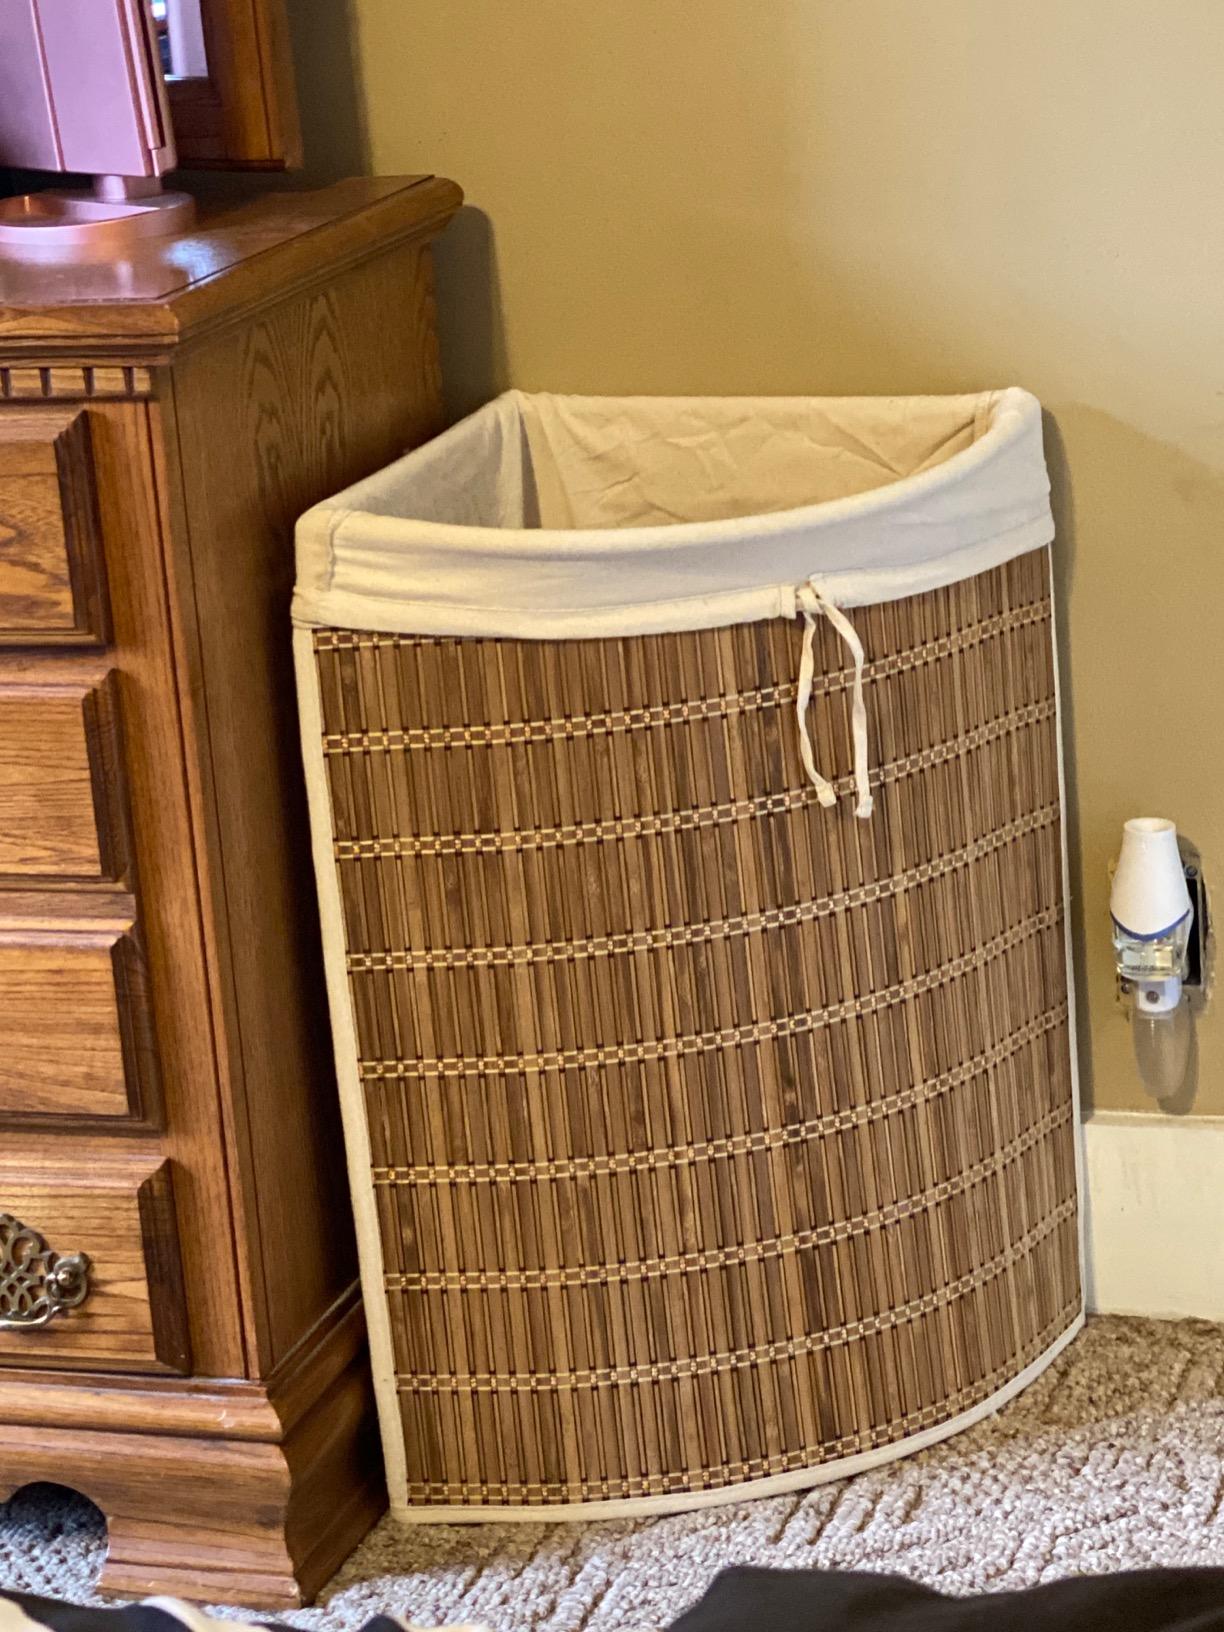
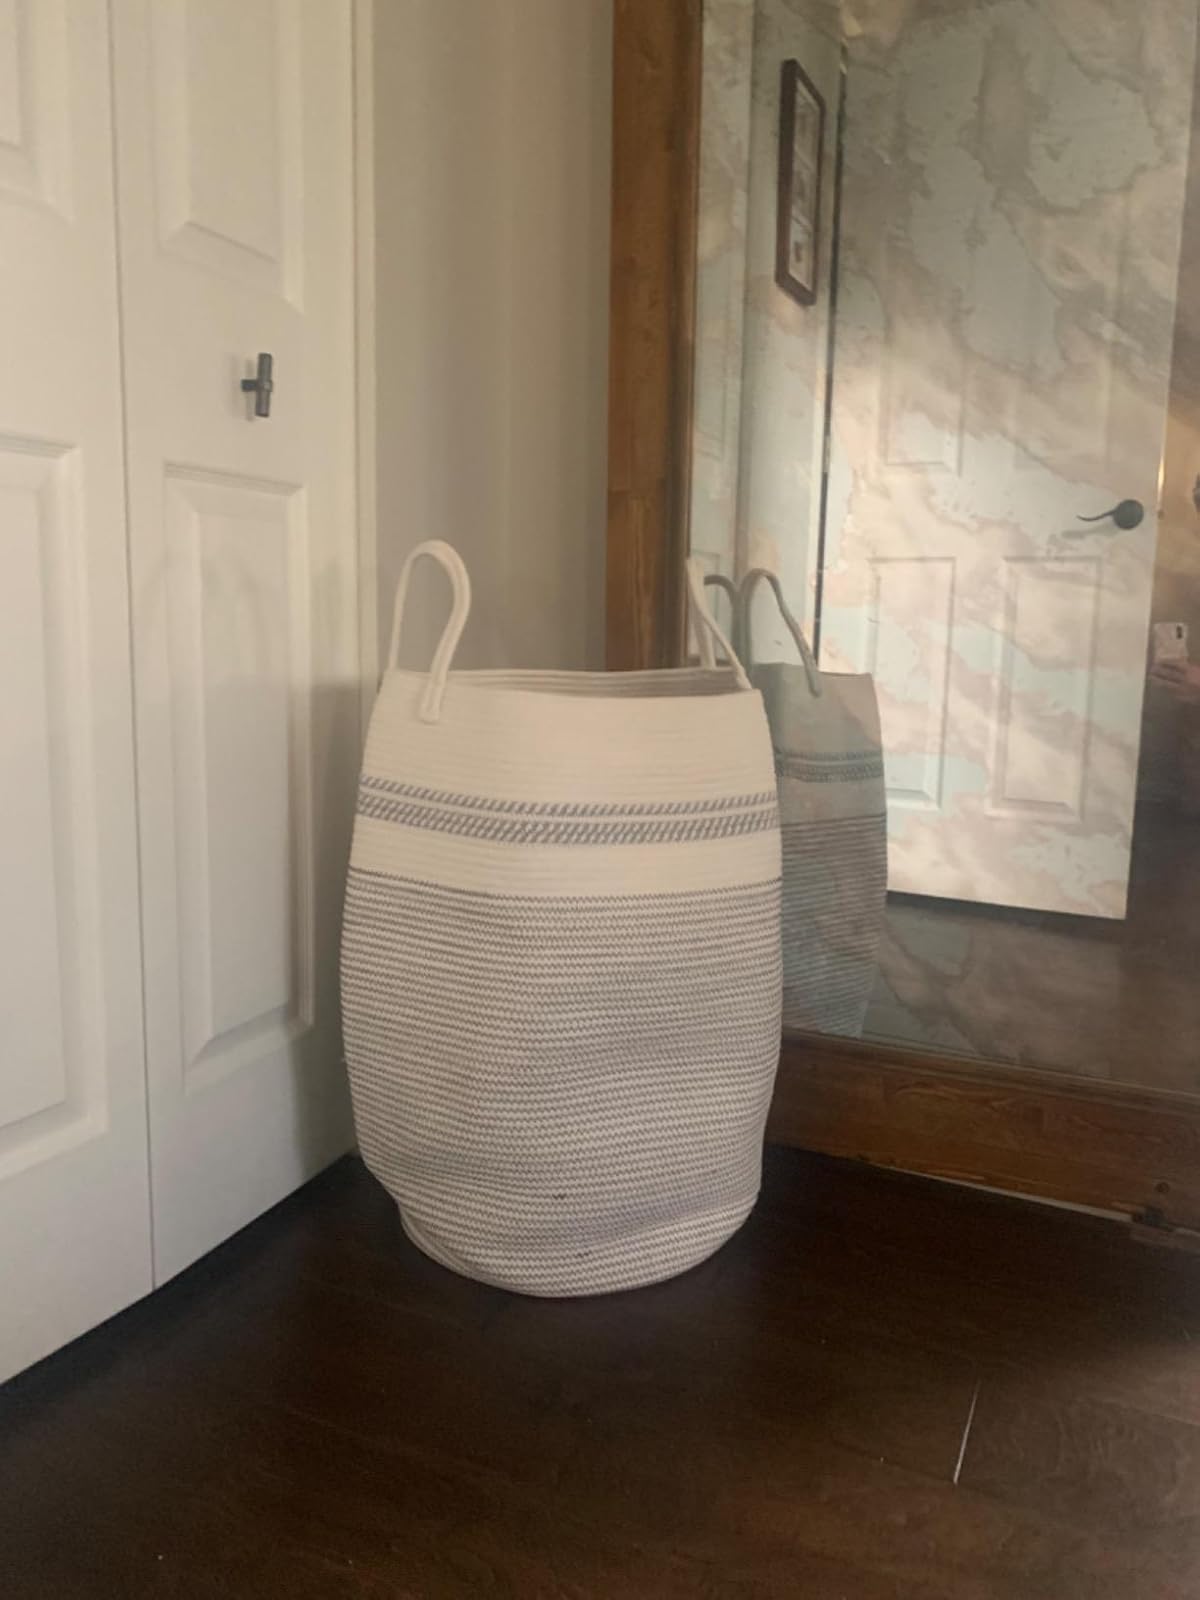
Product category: items_hamper
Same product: no